Asia Racing Team

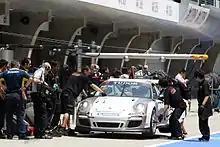
ART driver Keith Wong at the Pitlane during the F1 weekend in Shanghai

Asia Racing Team expanded to GT series in 2011. The Macau born and Zhuhai based team entered a couple of Porsche 997 GT3 Cup R in the GT3 class of the GT Asia series for the Hong Kong racers Eddie Yau and Sasha Chu. Yau won in Fuji and was a title contender until the last race of the season at Macau where he got involved in a massive crash without injuries for the driver. In 2012 the team returned to the series with a Porsche 911 GT3 R for the young Chinese racer Li Zhi Cong (aka Chi Cong Li). Although Li Zhi Cong was racing GT cars for the first time, he fought for the championship title until the final race and ended the season in second place, winning three races, including GT Asia Series last round at Macau's Circuito da Guia. Hong Kong racer Sasha Chu took part of Fuji and Autopolis events. Li Zhi Cong returned in 2013, taking the championship by storm by winning GT Asia Series season finale at Macau.